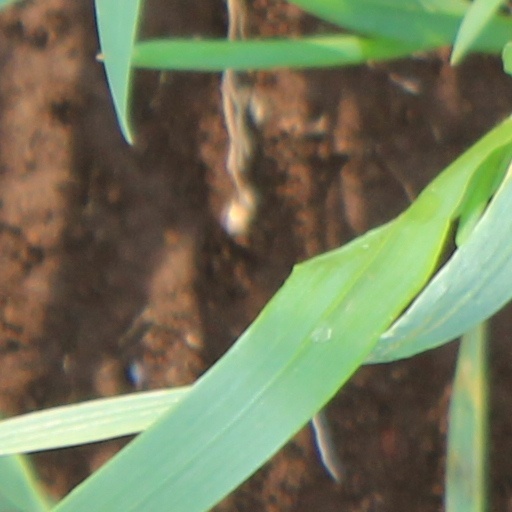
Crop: wheat